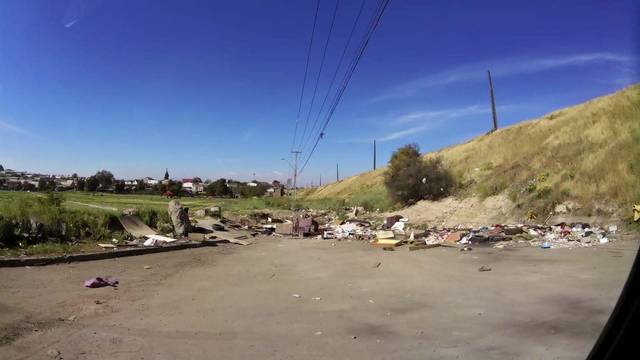
Region: Chile
Coordinates: -33.493, -70.73